Christen Press

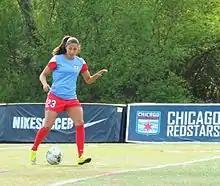
Christen Press warming up as a Red Star on May 2, 2015

In January 2014, the Chicago Red Stars announced that Press would be joining their roster for the 2014 season following the conclusion of her time with Tyresö in the 2013–14 Champions League. After Press joined the team in late May (two months into the 2014 NWSL season), she scored a team-high of six goals while playing in only 12 matches and was awarded the team's Golden Boot. During a match on July 4 against reigning champions Portland Thorns FC at Providence Park, she scored two goals in the last fifteen minutes to equalize the score, after being down 2–0 at halftime. On August 16, she scored another brace with goals in the 17th and 60th minutes helping Chicago draw 3–3 against Western New York Flash. Chicago finished fifth during the regular season with a record. Press was named to the league's second XI team by players, coaches, and media.